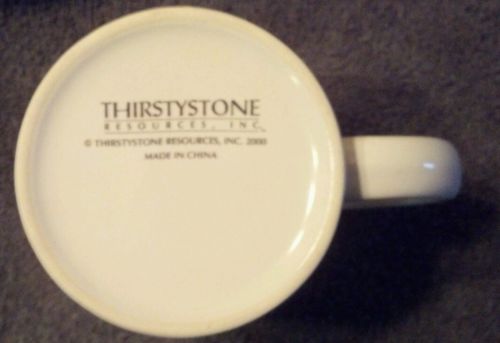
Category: mug